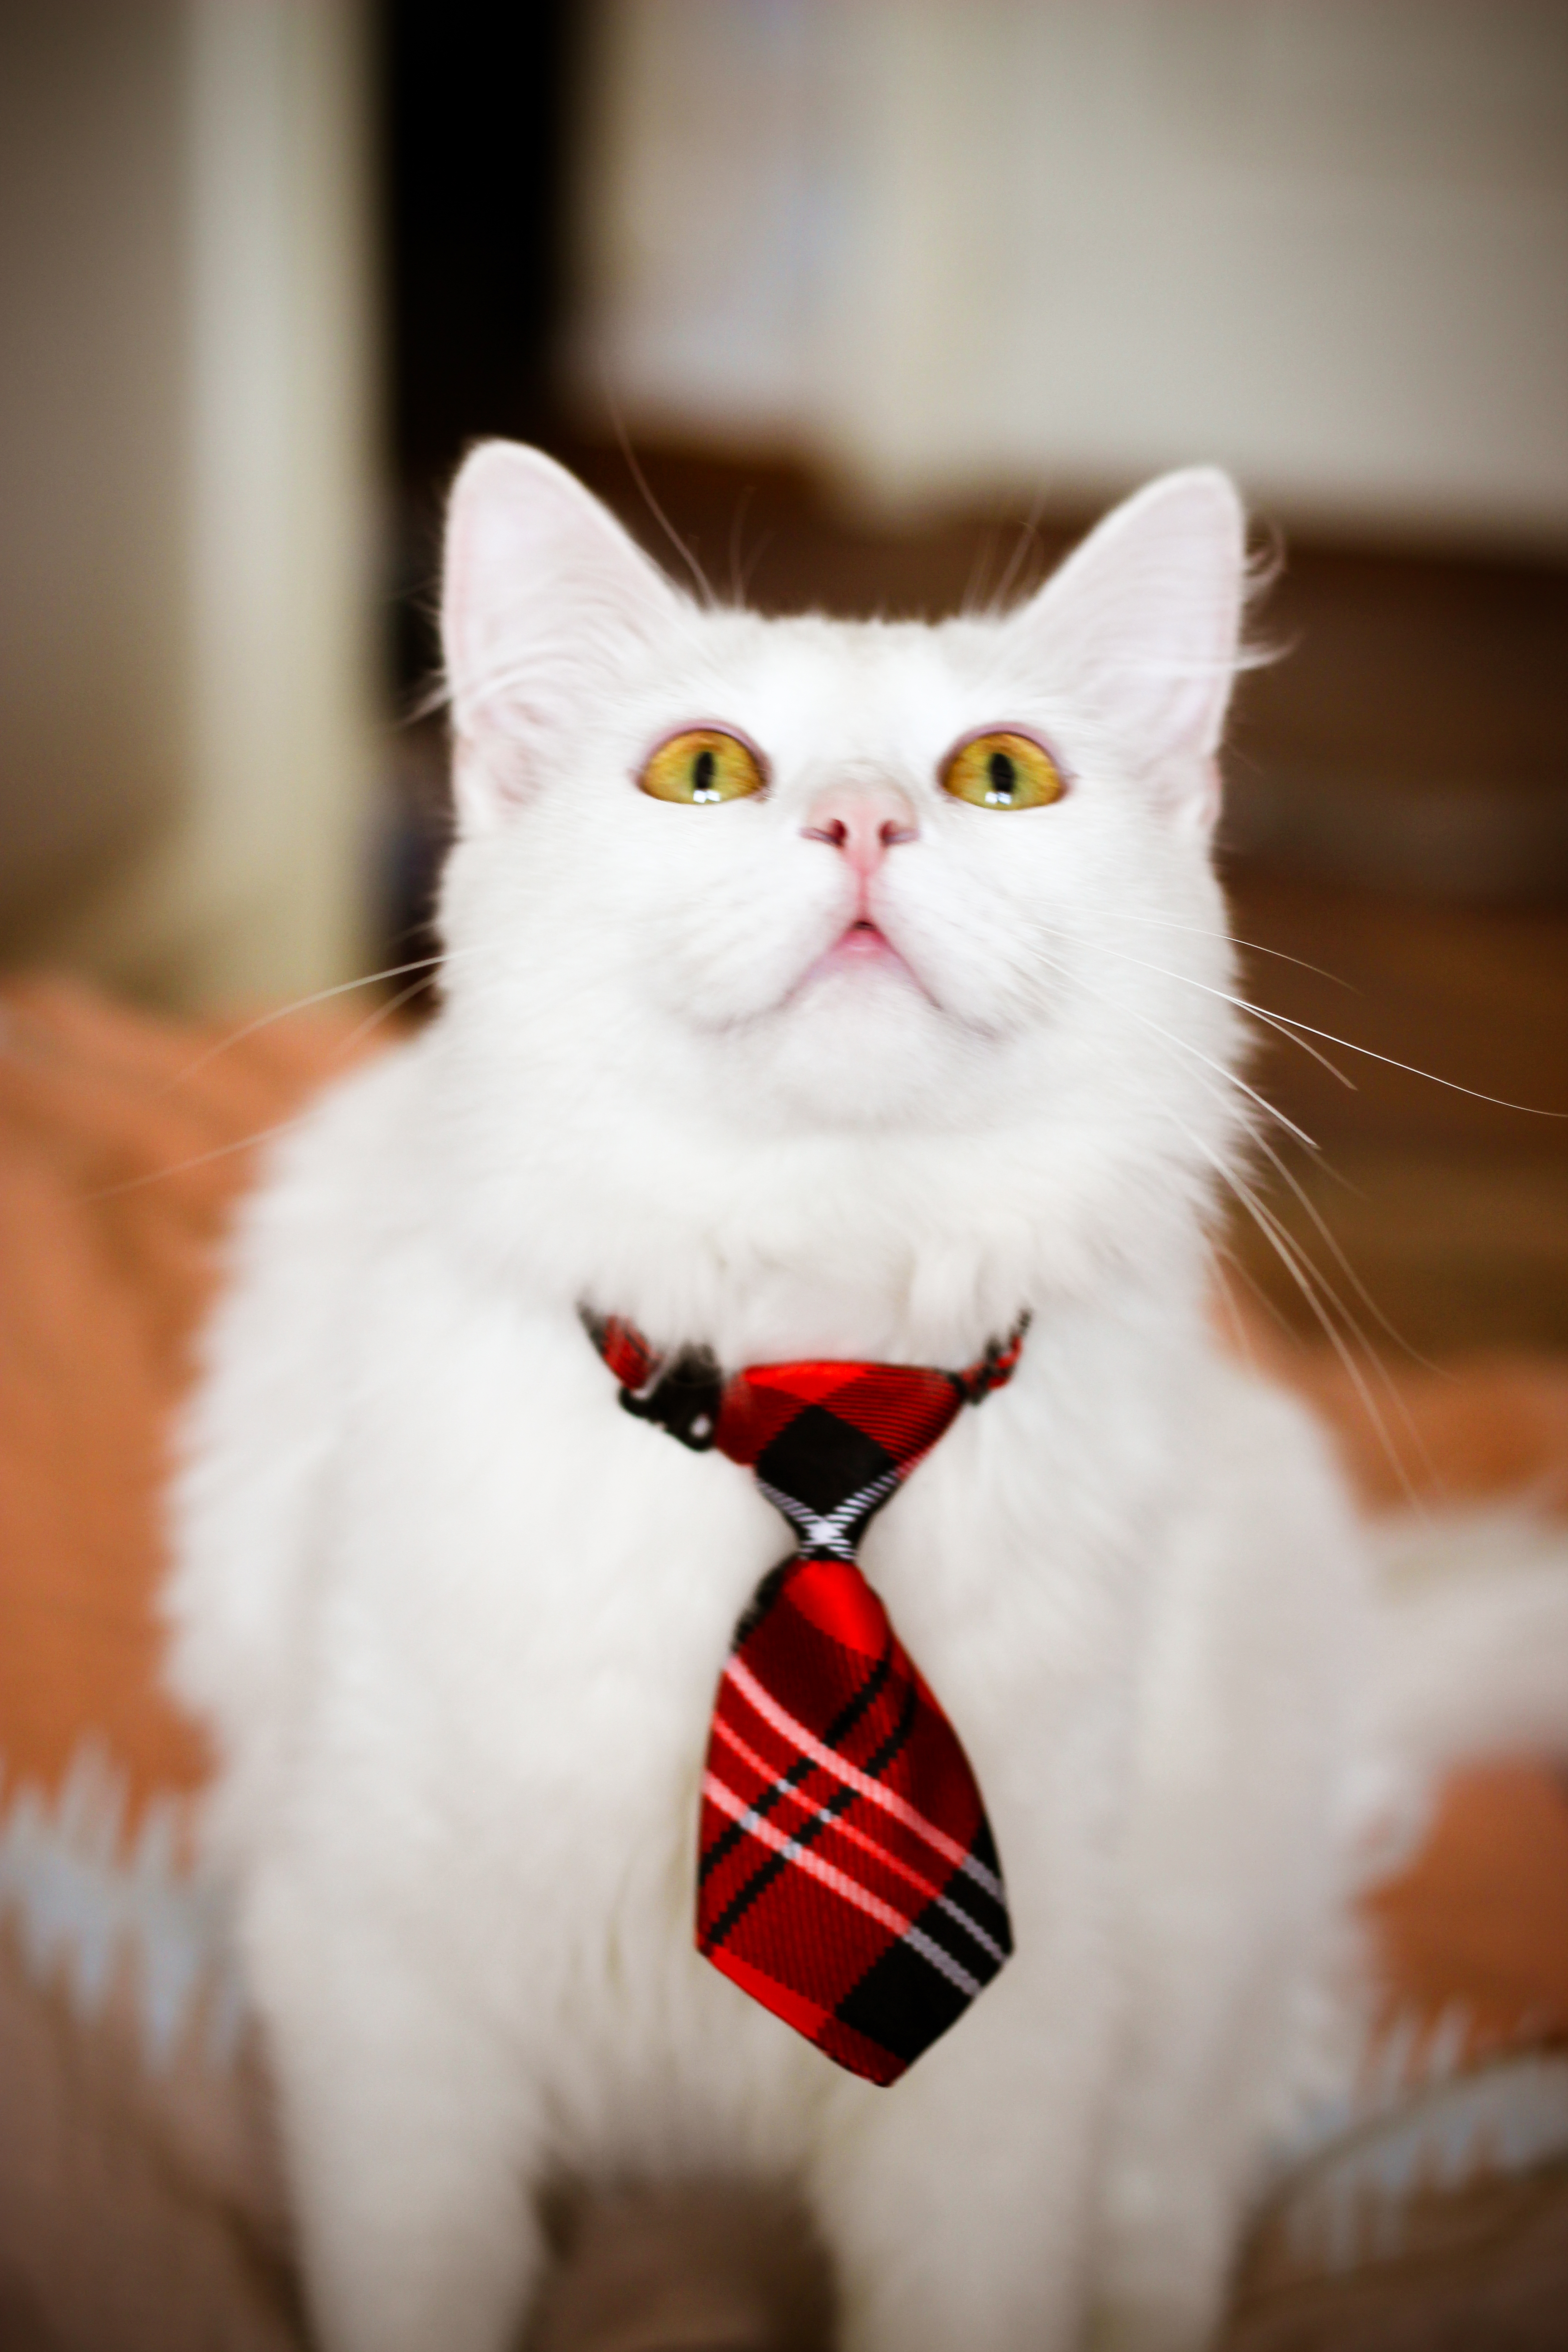
white, cat, mustache, paw ears, tail, eyes, nose, wool, small to medium sized cats, mammal, felidae, whiskers, carnivore, bow tie, persian, norwegian forest cat, turkish van, fur, tie, turkish angora, kitten, british longhair, ear, british semi longhair